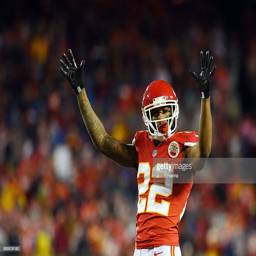
american football player celebrates after a play during the game against sports team .